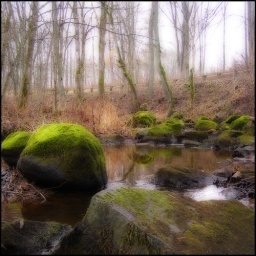
Moss stones in water